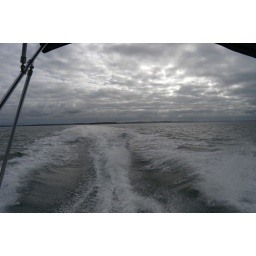
It was strangely chilling knowing I was surrounded by nothing but ocean water for miles